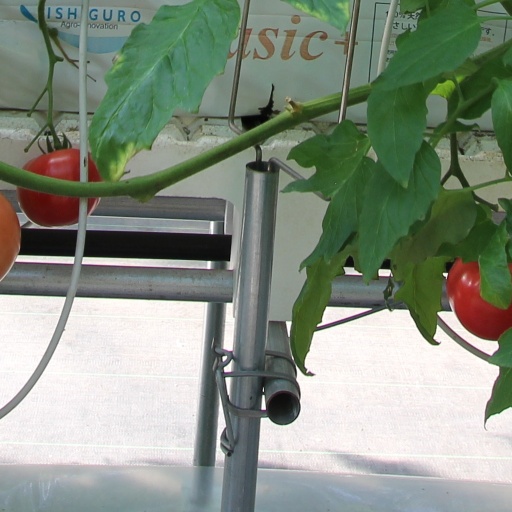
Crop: tomato